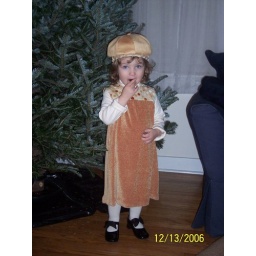
Lauren in the hat & dress handmade by Gma